FIES

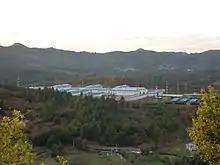
A Lama prison in 2011

The FIES regime (meaning "Files of Inmates under Special Monitoring") places prisoners into a restrictive system which involves 22 hours of solitary confinement every day, monitoring of all communications without judicial oversight and frequent changes of both cell and prison. FIES was first mentioned in 1989 in a circular which advised placing prisoners who were convicted of terrorism or membership of armed groups into the regime; two years later it was extended to include particularly violent prisoners and major drug traffickers. Under FIES, all details about the prisoner's existence and interactions are recorded. In 2002, the United Nations Committee Against Torture criticised FIES and the Supreme Court of Spain modified the regime in 2009. As of 2021, it covered five categories, namely: FIES-1 CD (Direct Control); FIES-2 DO (Organized Delinquency); FIES-3 BA (Armed Groups), FIES-4 FS (Security); FIES-5 CE (Special Characteristics).